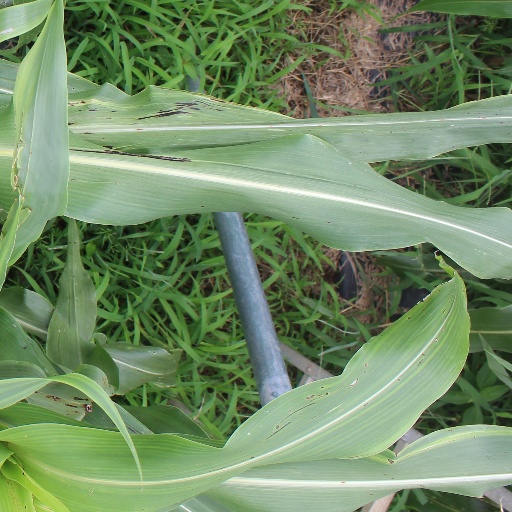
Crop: sorghum